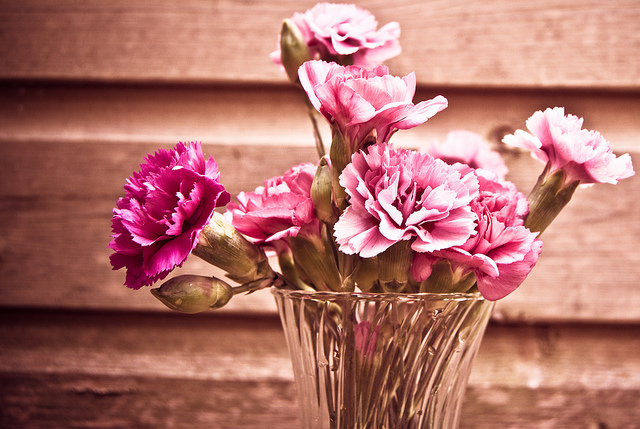
user: Given an image and a question. Answer the question in a short answer. Question: What is the primary habitat of this flower? Short Answer:
assistant: garden